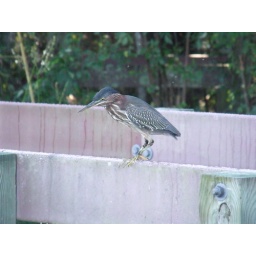
green herons are especially lovely in a pink setting